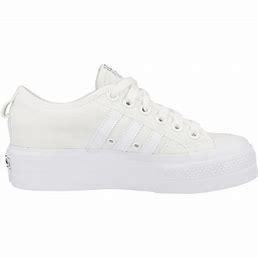
Brand: Adidas
Model: Nizza Platform